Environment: real
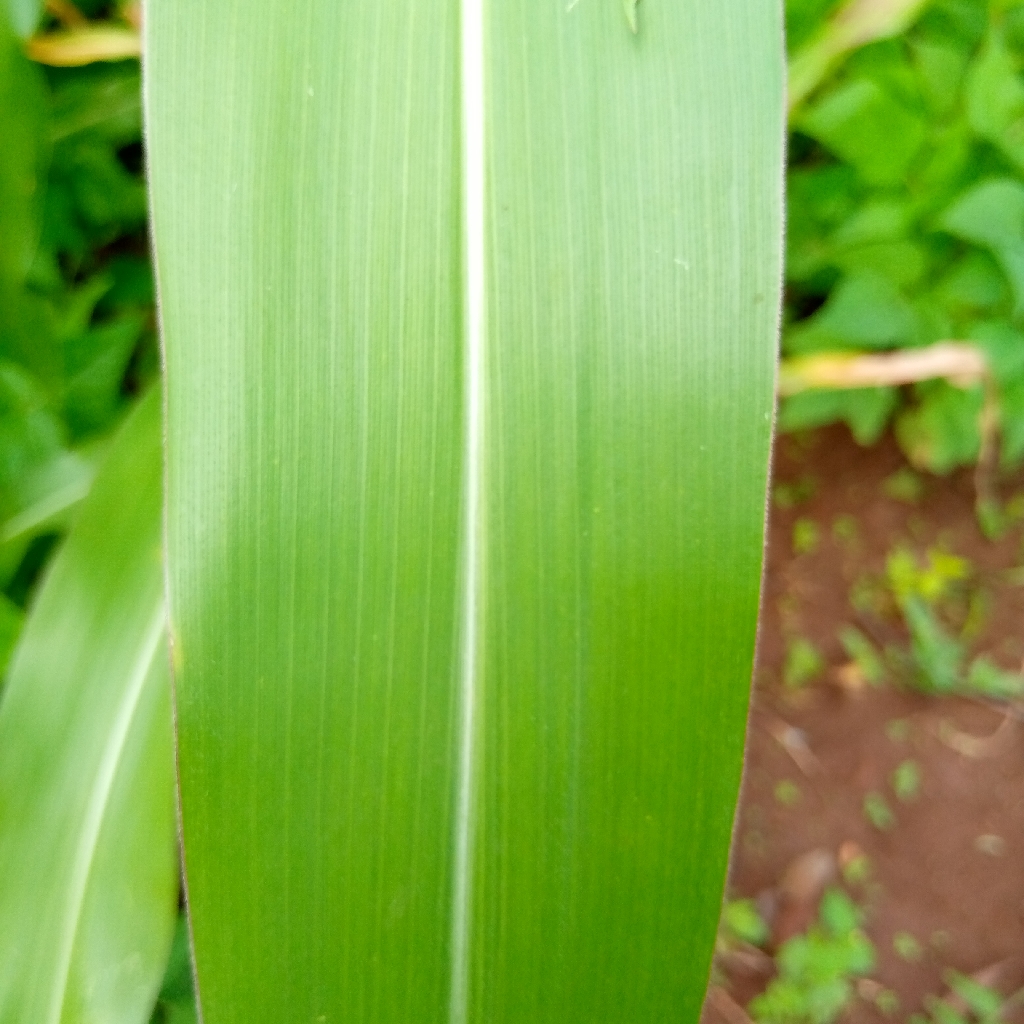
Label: healthy